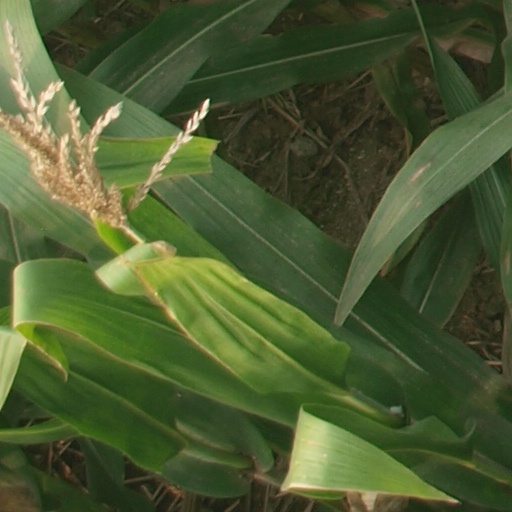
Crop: maize; corn